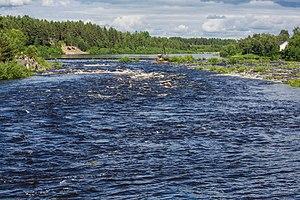
Le Iijoki est un fleuve de la région d'ostrobotnie du Nord en Finlande.